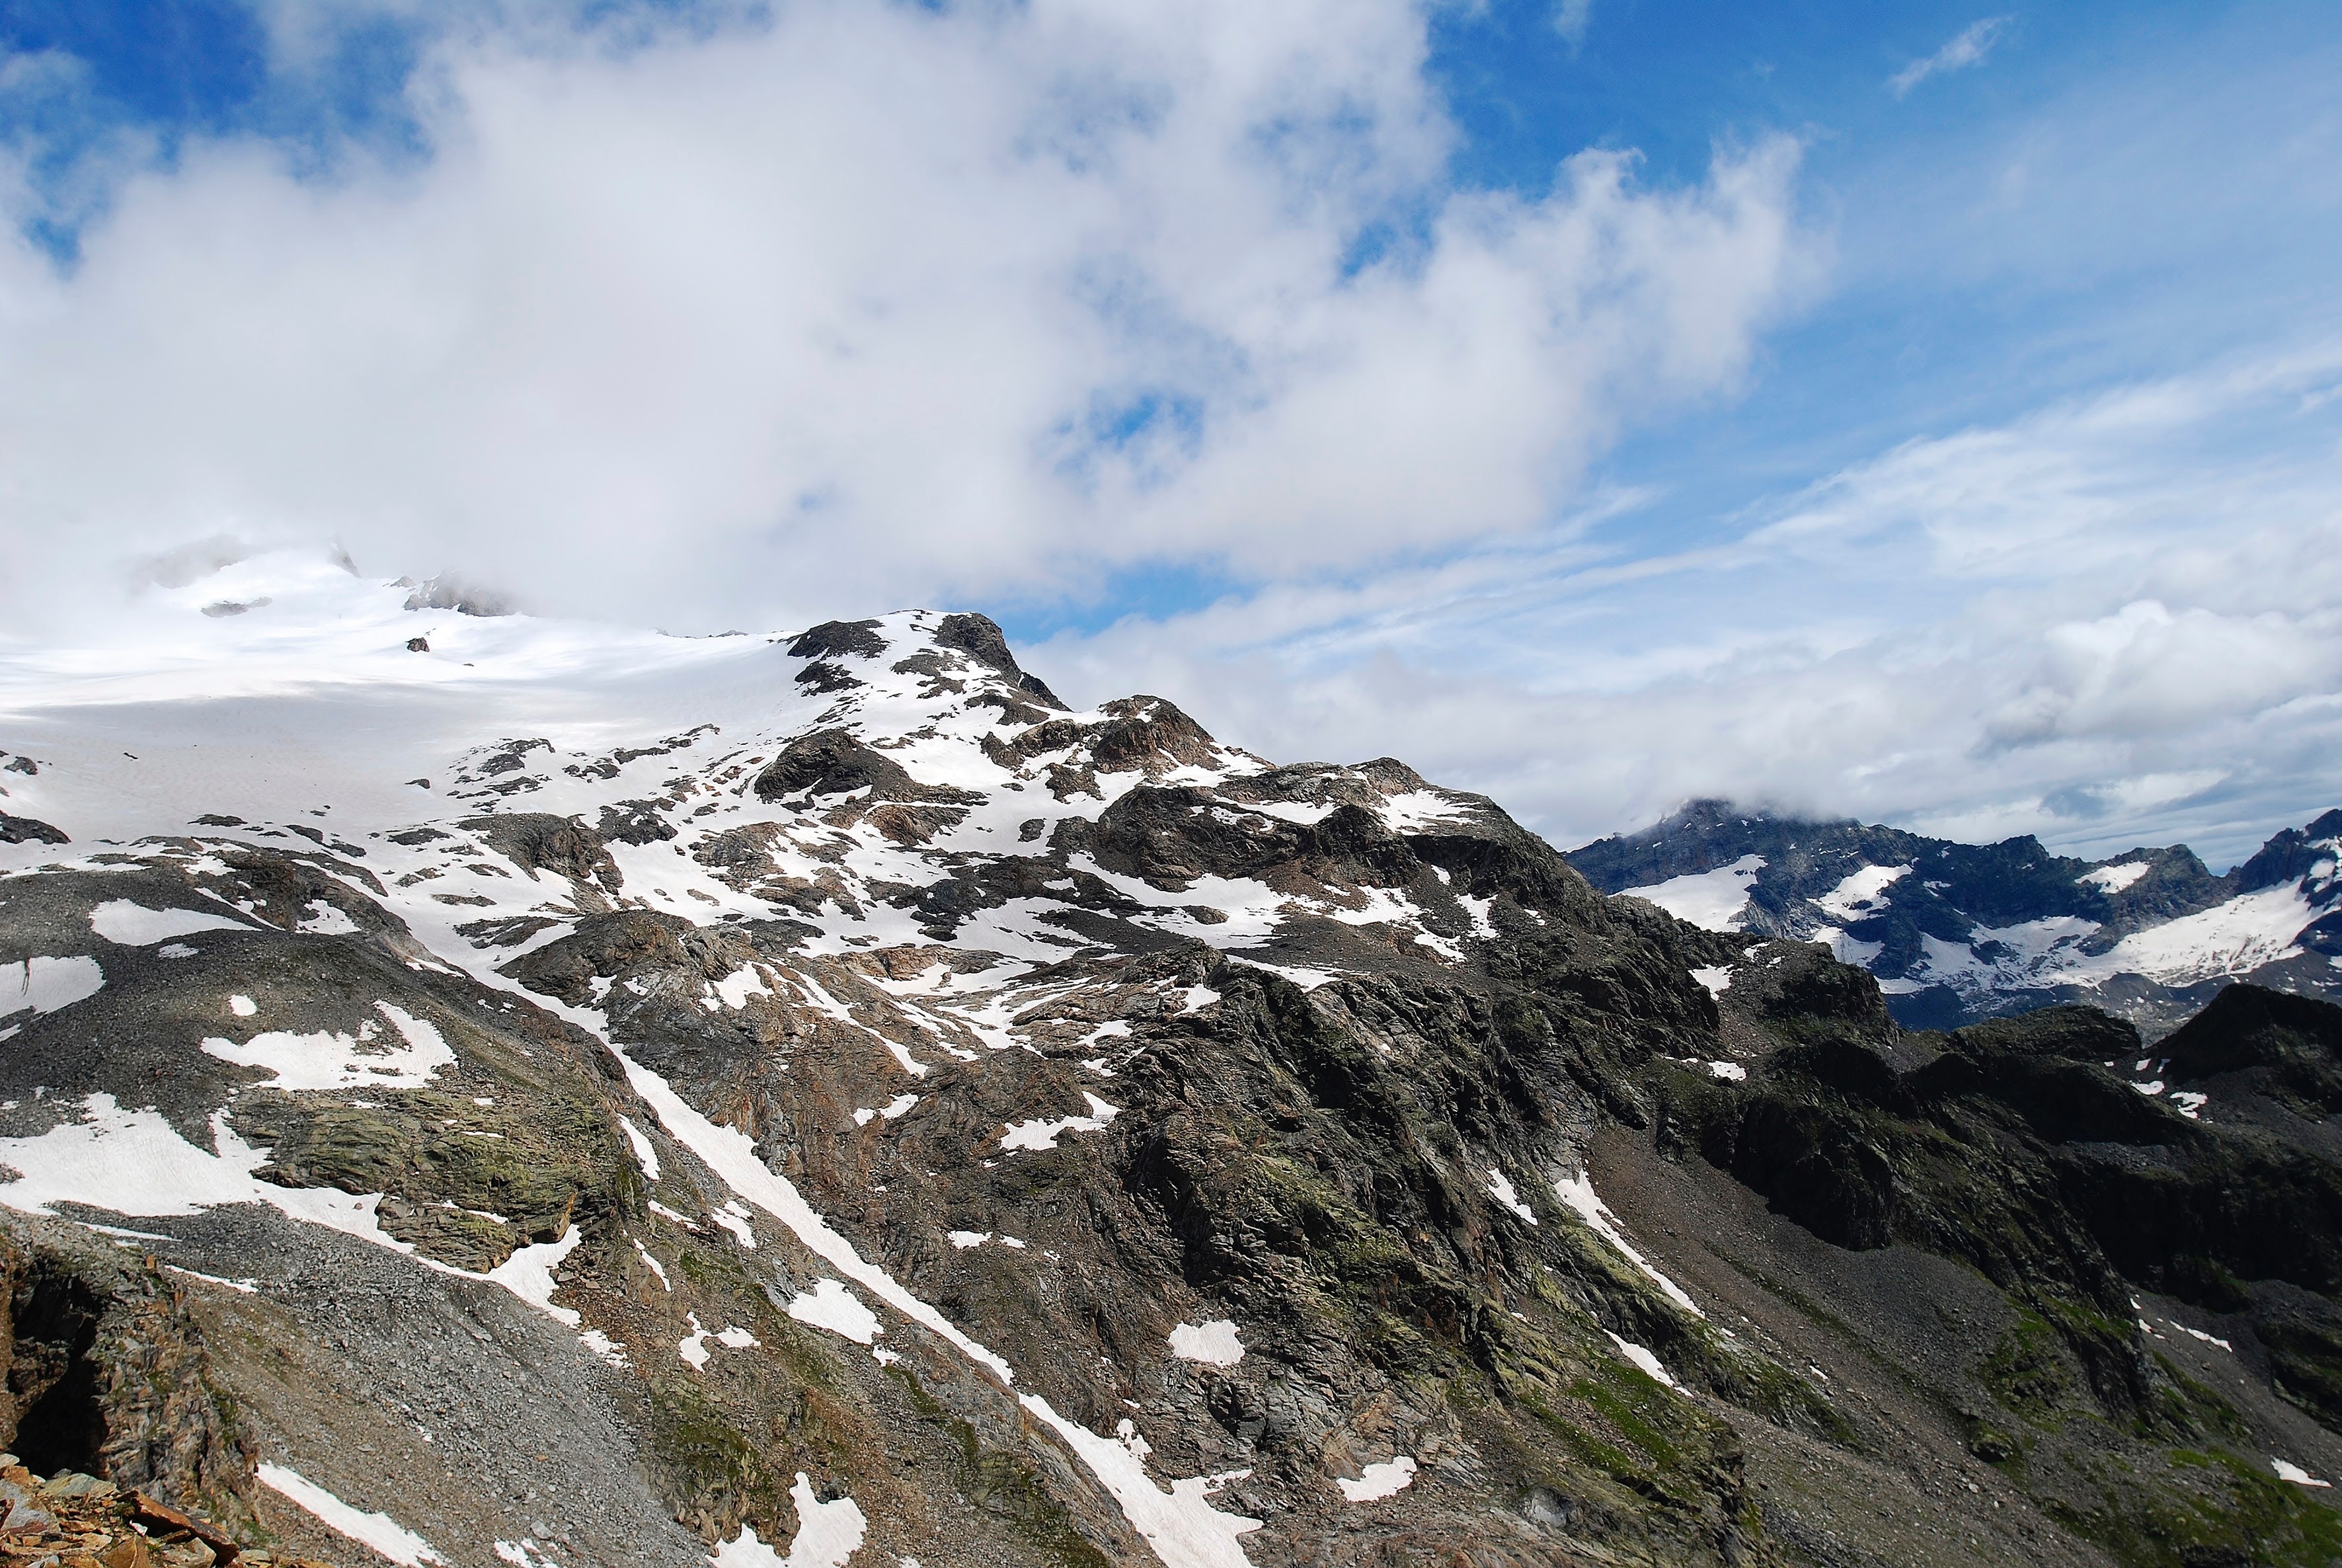
landscape, wilderness, walking, mountain, snow, winter, cloud, adventure, mountain range, weather, ridge, summit, mountaineering, alps, plateau, fell, cirque, landform, mountain pass, geographical feature, mountainous landforms, geological phenomenon